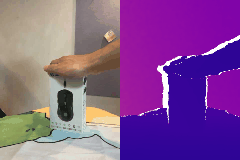
Label: box